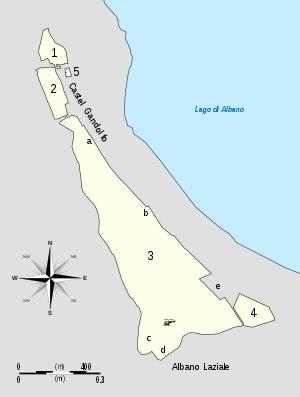
Les propriétés du Saint-Siège sont régies par les accords du Latran, signés avec le Royaume d'Italie. Bien que faisant partie du territoire italien, certaines d'entre elles jouissent de l'extraterritorialité. Cet article recense ces propriétés.